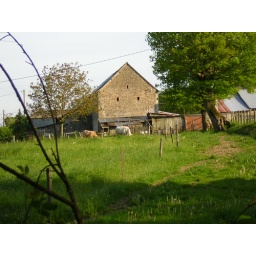
seeing these healthy cows in a deep green pasture on a sunny day put my heart at rest